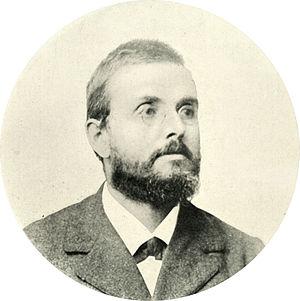
L'astronome français Urbain Le Verrier est nommé à la direction de l'Observatoire de Paris.